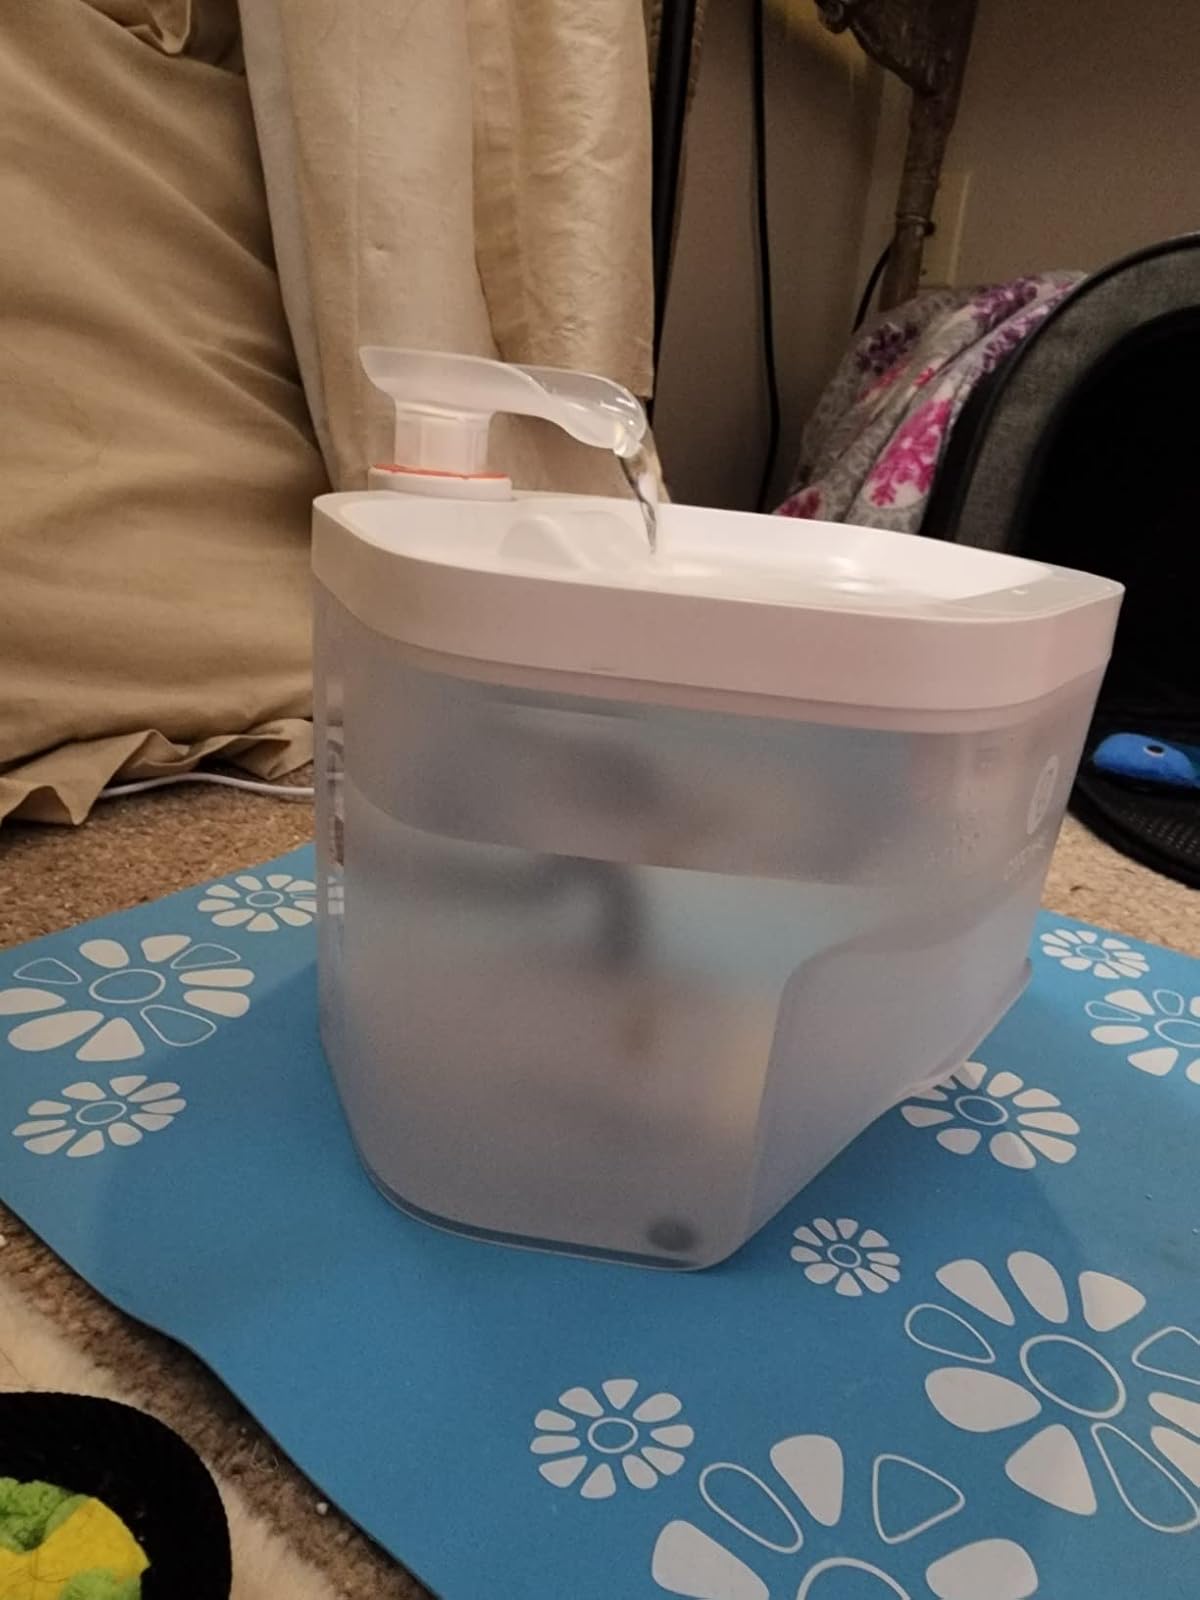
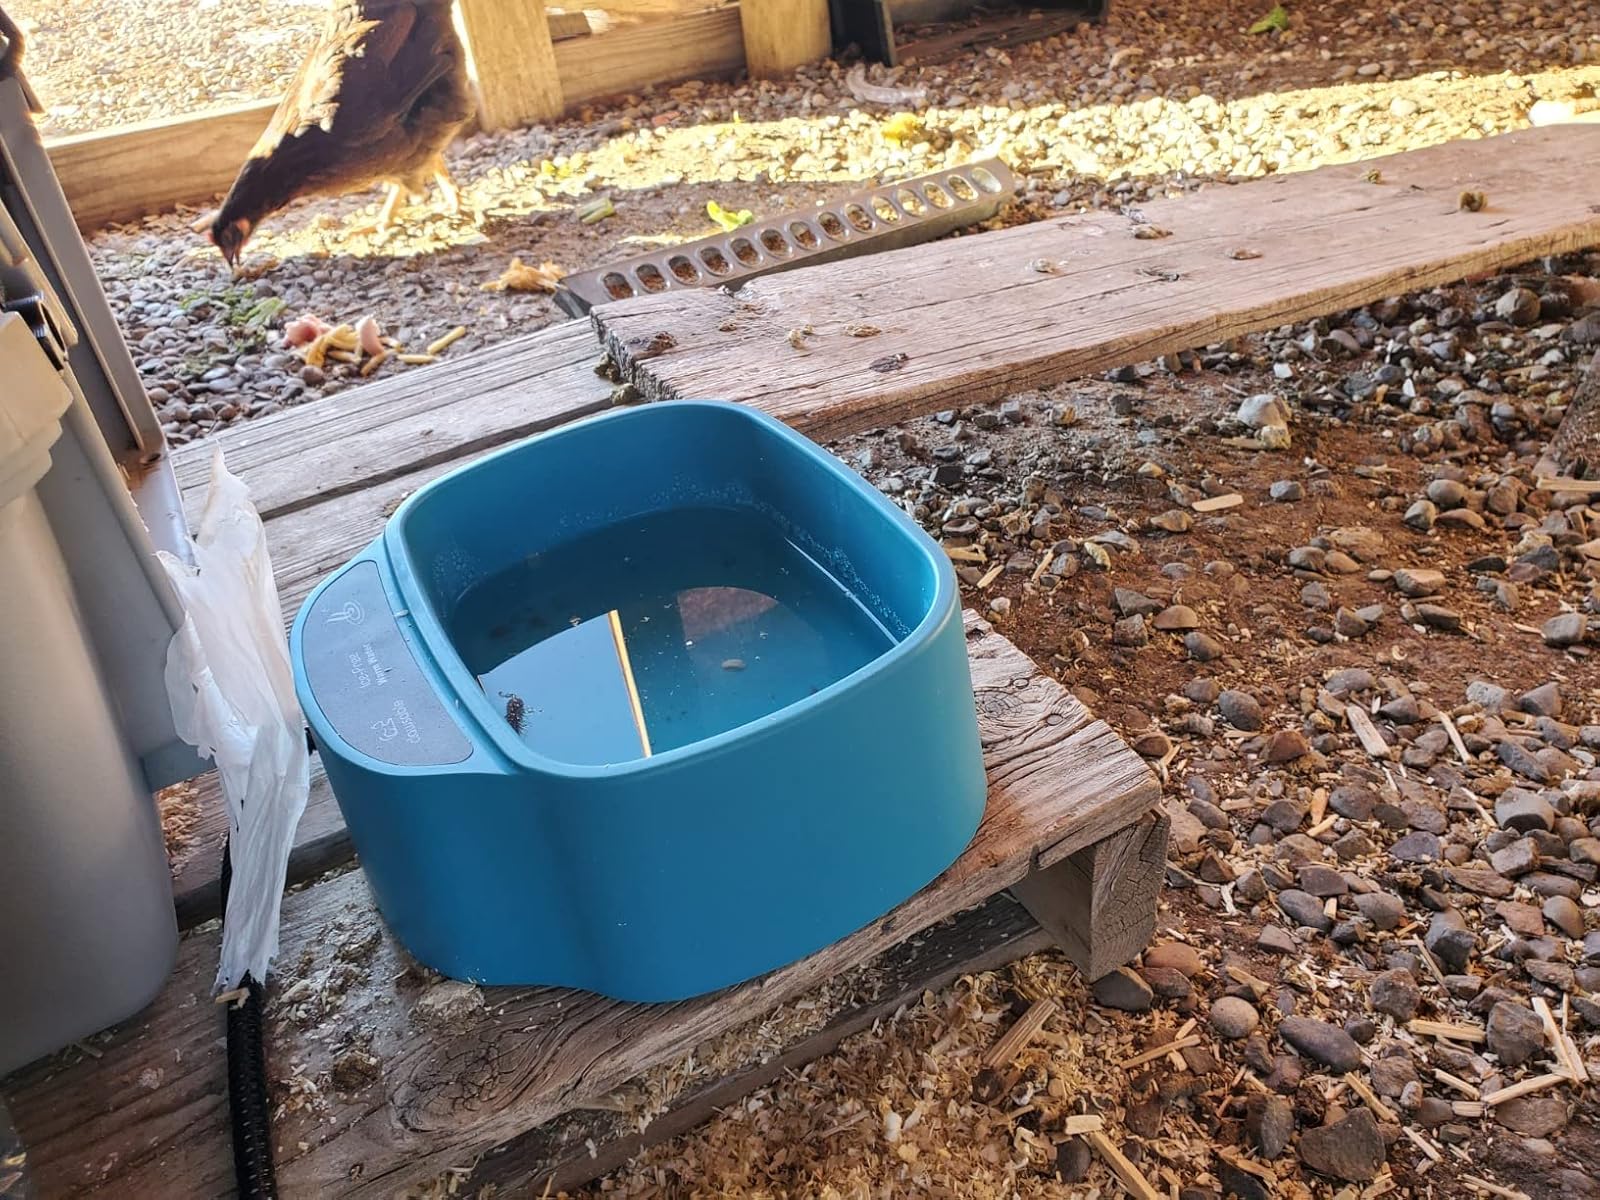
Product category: items_bowl
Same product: no